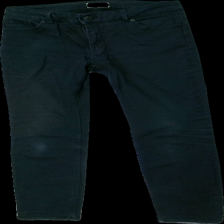
View: front
Type: Jeans
Category: Ladies
Brand: Lindex
Colors: Black
Material: 100% cotton
Cut: Regular
Size: 40
Season: All
Trend: Denim
Stains: Major
Damage: fläck
Damage location: middle left
Damage 2: fläck
Damage 2 location: middle right
Price range: <50
Recommended usage: Export
Description: svarta jeans med vita fläckar på knäna